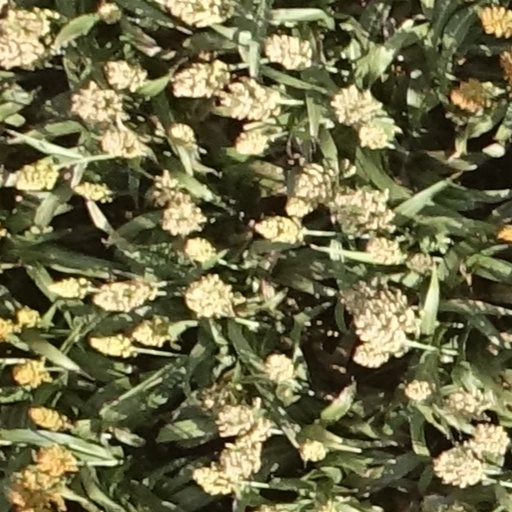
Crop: sorghum